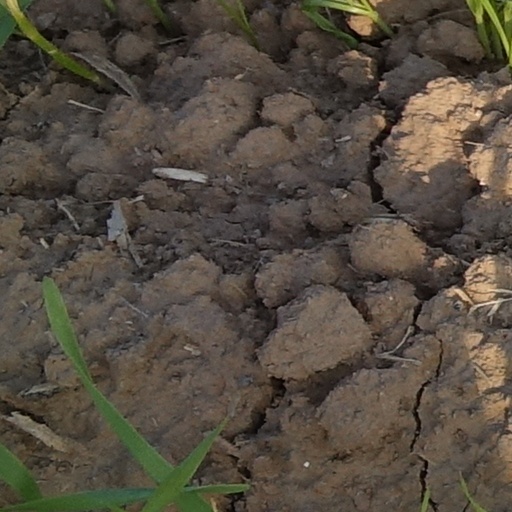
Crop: wheat